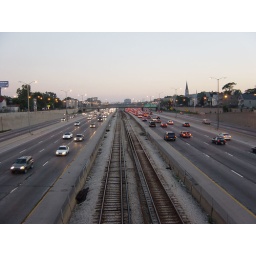
Where we wait for bus is on the bridge over CTA line and the Interstate highway.